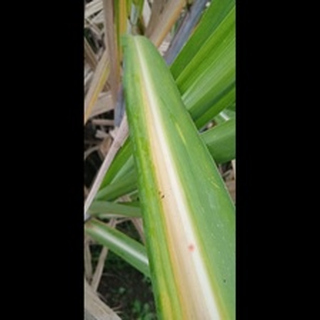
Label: sugarcane_yellow_leaf_disease